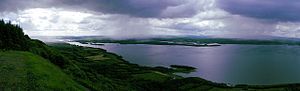
Nordirland / Geografi og klima / Amter og distrikter
Udsigt over Lower Lough Erne i amtet Fermanagh
Nordirland er et af de fire lande, der udgør Det Forenede Kongerige Storbritannien og Nordirland. Hovedstaden er Belfast. Nordirland er placeret i den nordøstlige del af øen Irland og grænser op til Republikken Irland i syd og vest. Landet dækker 14.139 km², omkring en sjettedel af øens samlede areal.